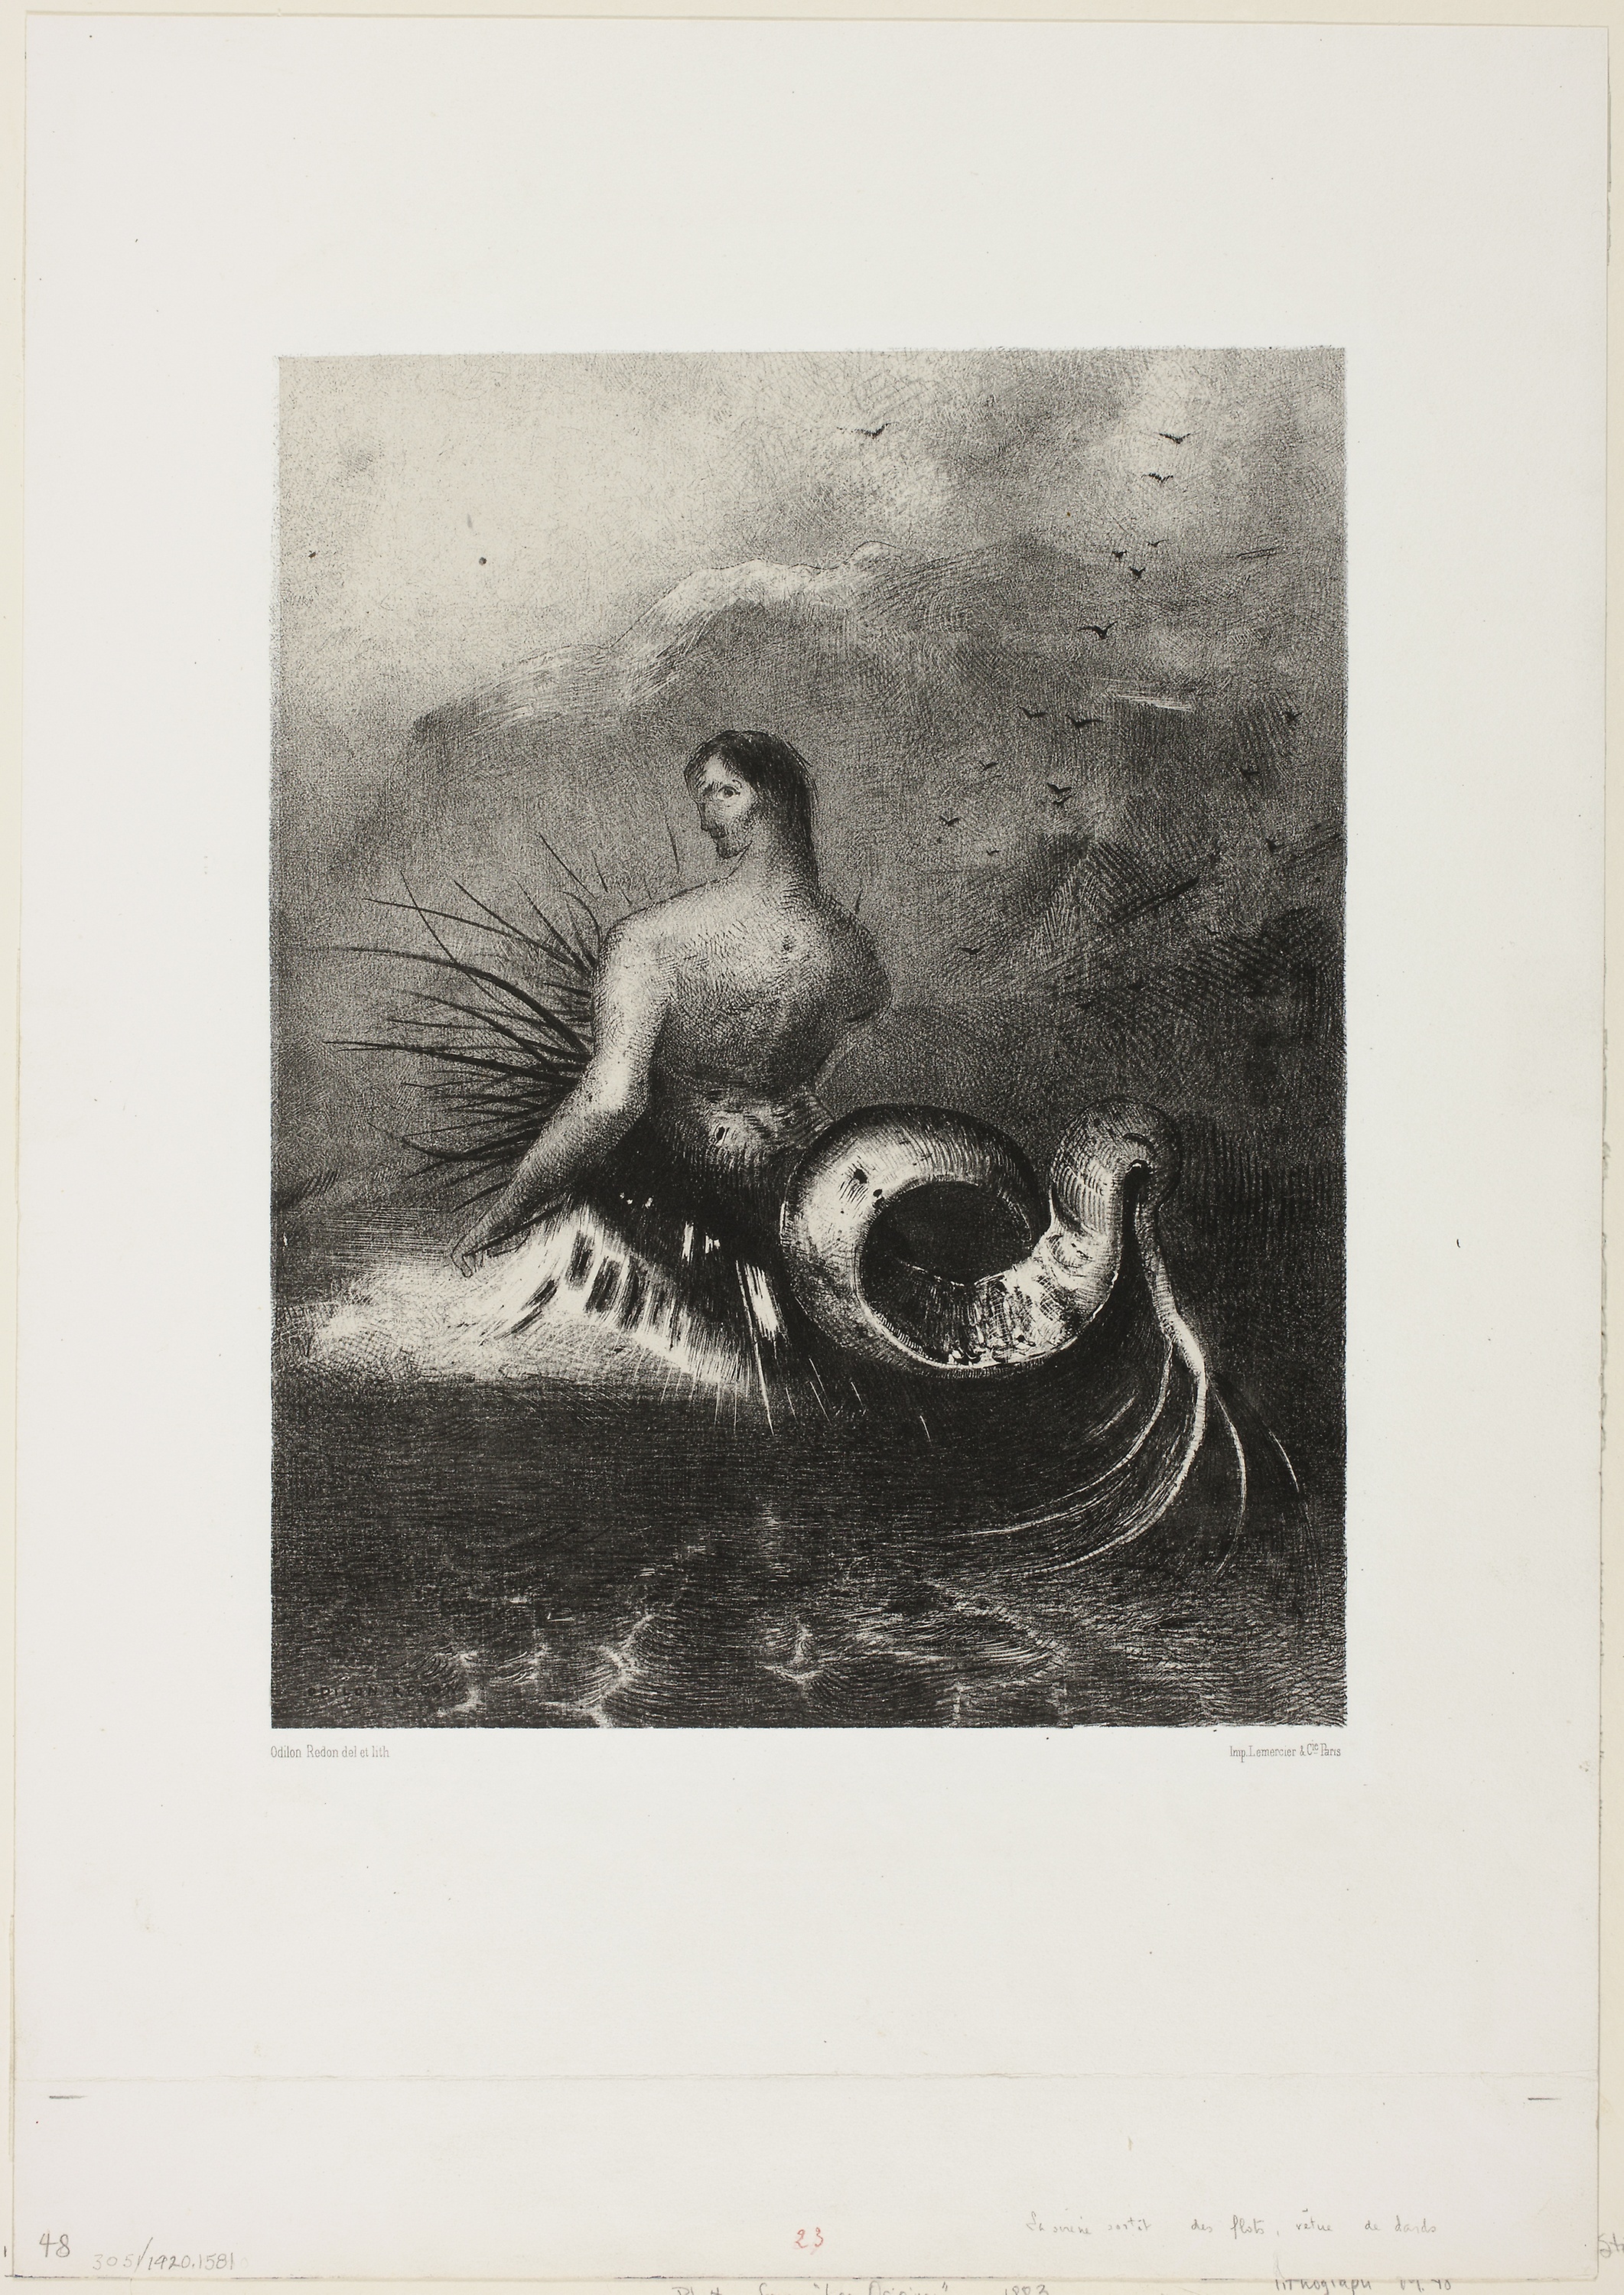
fauna, water bird, ducks geese and swans, duck, art, bird, painting, visual arts, artwork, picture frame, waterfowl, beak